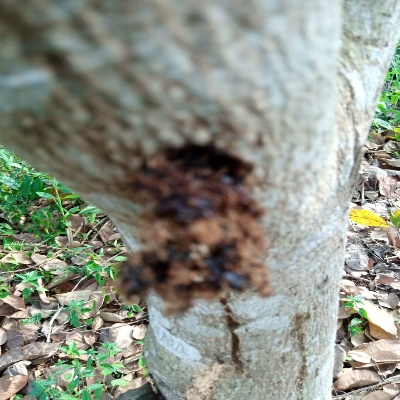
Crop: Cashew
Condition: gumosis